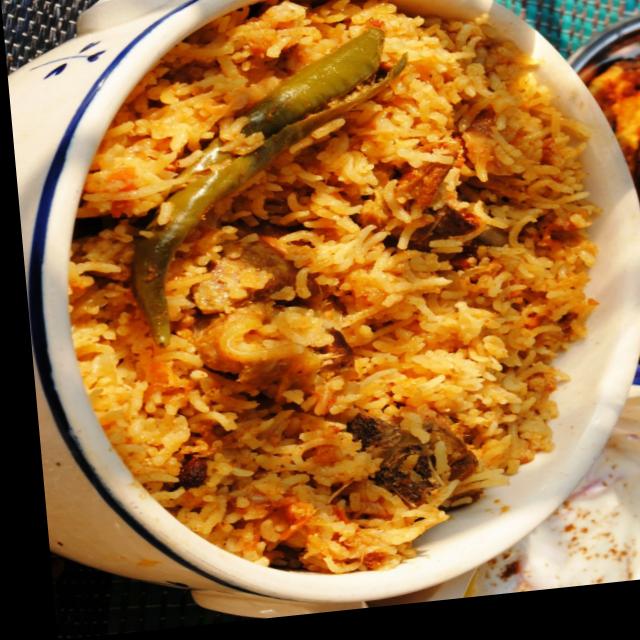
Dish: biryani